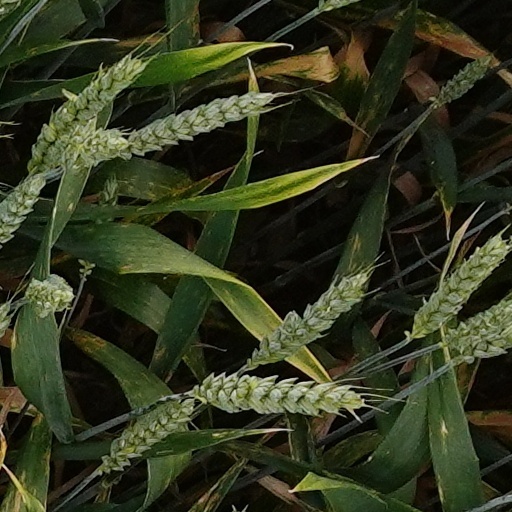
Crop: wheat